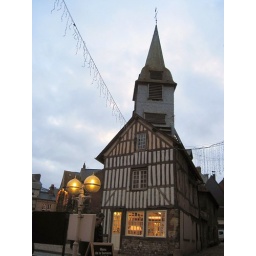
Honfleur, the Church tower and a gift shop in an old house